Marcelito Pomoy

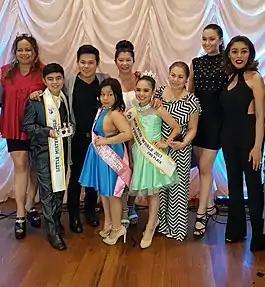
Marcelito Pomoy in concert by The Face Australia Promotions & Management with its Director Choy Symes

Marcelito "Mars" Castro Pomoy (born September 22, 1984) is a Filipino singer, known for his ability to sing in both baritone and mezzo-soprano. He is the grand winner of the second season of "Pilipinas Got Talent". In 2019, he took part in "" finishing fourth overall.